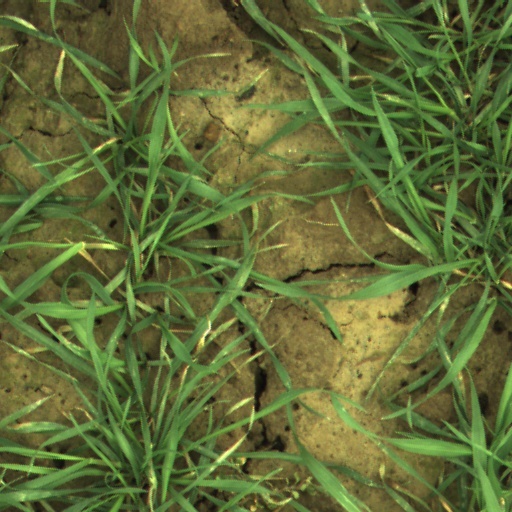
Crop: wheat